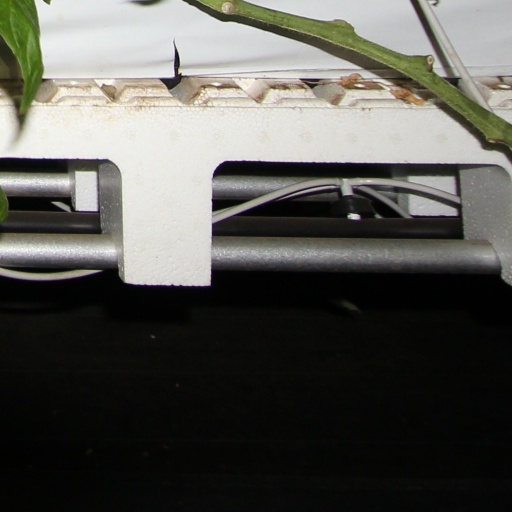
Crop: tomato